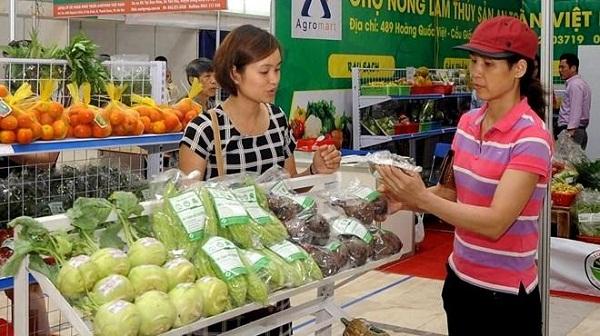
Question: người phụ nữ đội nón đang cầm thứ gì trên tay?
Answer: người phụ nữ đội nón cầm một gói hàng trên tay